List of MyMusic characters

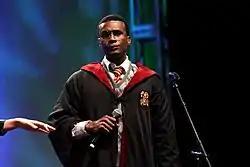

Curtis Armstrong, referred to as Hip Hop in the series, (played by Mychal Thompson) is the Head of Marketing of the MyMusic company. On the seventh episode of the second season, Hip Hop is rehired by the MyMusic company, under the new name Nerdcore.